CAC Ceres

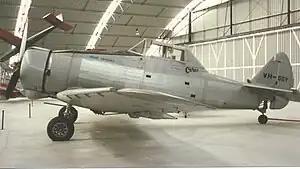
CA-28 Ceres at Wangaratta, Victoria, in March 1988

The Commonwealth Aircraft CA-28 Ceres was a crop-duster aircraft manufactured in Australia by the Commonwealth Aircraft Corporation (CAC) between 1959 and 1963. The aircraft was a development of the Wirraway trainer of World War II.